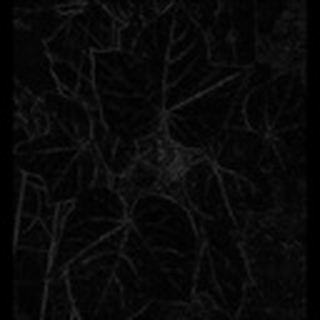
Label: healthy_cotton